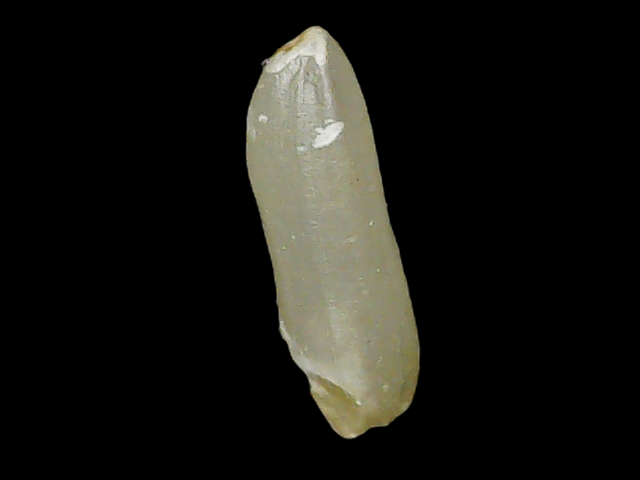
Rice variety: Binadhan26